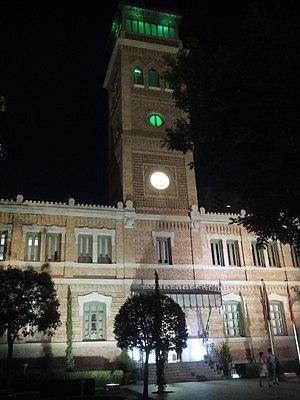
La Casa Árabe de Madrid est une institution publique espagnole créée en 2006 sur le modèle de l'Institut du monde arabe à Paris. C'est un centre culturel et de recherche sur le monde arabe et musulman ainsi que sur l'histoire espagnole d'Al-Andalus. Elle renforce le travail de diplomatie espagnole avec les pays arabes et la connaissance de leur culture en Espagne, présentée comme une part légitime de l'identité espagnole..